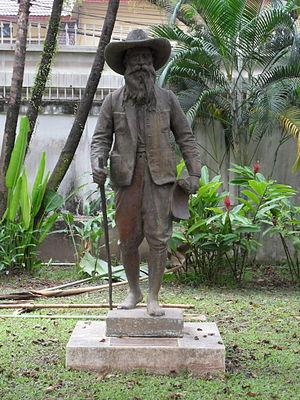
Statue d'Auguste Pavie dans le jardin de l'ambassade de France à Vientiane, Laos
L'ambassade de France au Laos est la représentation diplomatique de la République française auprès de la République démocratique populaire du Laos. Elle est située à Vientiane, la capitale du pays, et son ambassadeur depuis 2018 est Mme Florence Jeanblanc-Risler.
Auguste Jean Marie Pavie, né à Dinan le 31 mai 1847 et mort le 7 juin 1925 à Thourie, en Ille-et-Vilaine, est un explorateur, diplomate et haut fonctionnaire français.